Kim Loo Sisters

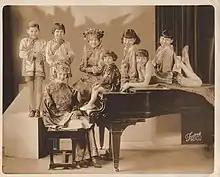
Louie's Chinese Revue. Photo by Theatrical/Chicago. Circa 1930

Combining singing, dancing and acrobatics, Louie’s Chinese Revue traveled with the vaudeville circuits west of their new base, Chicago: Orpheum, Pantages, Fox and Paramount.